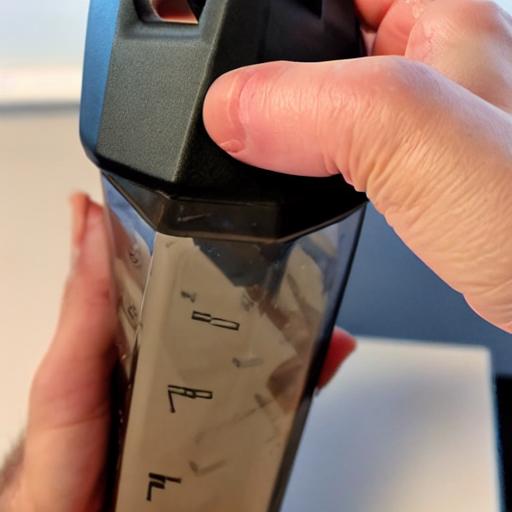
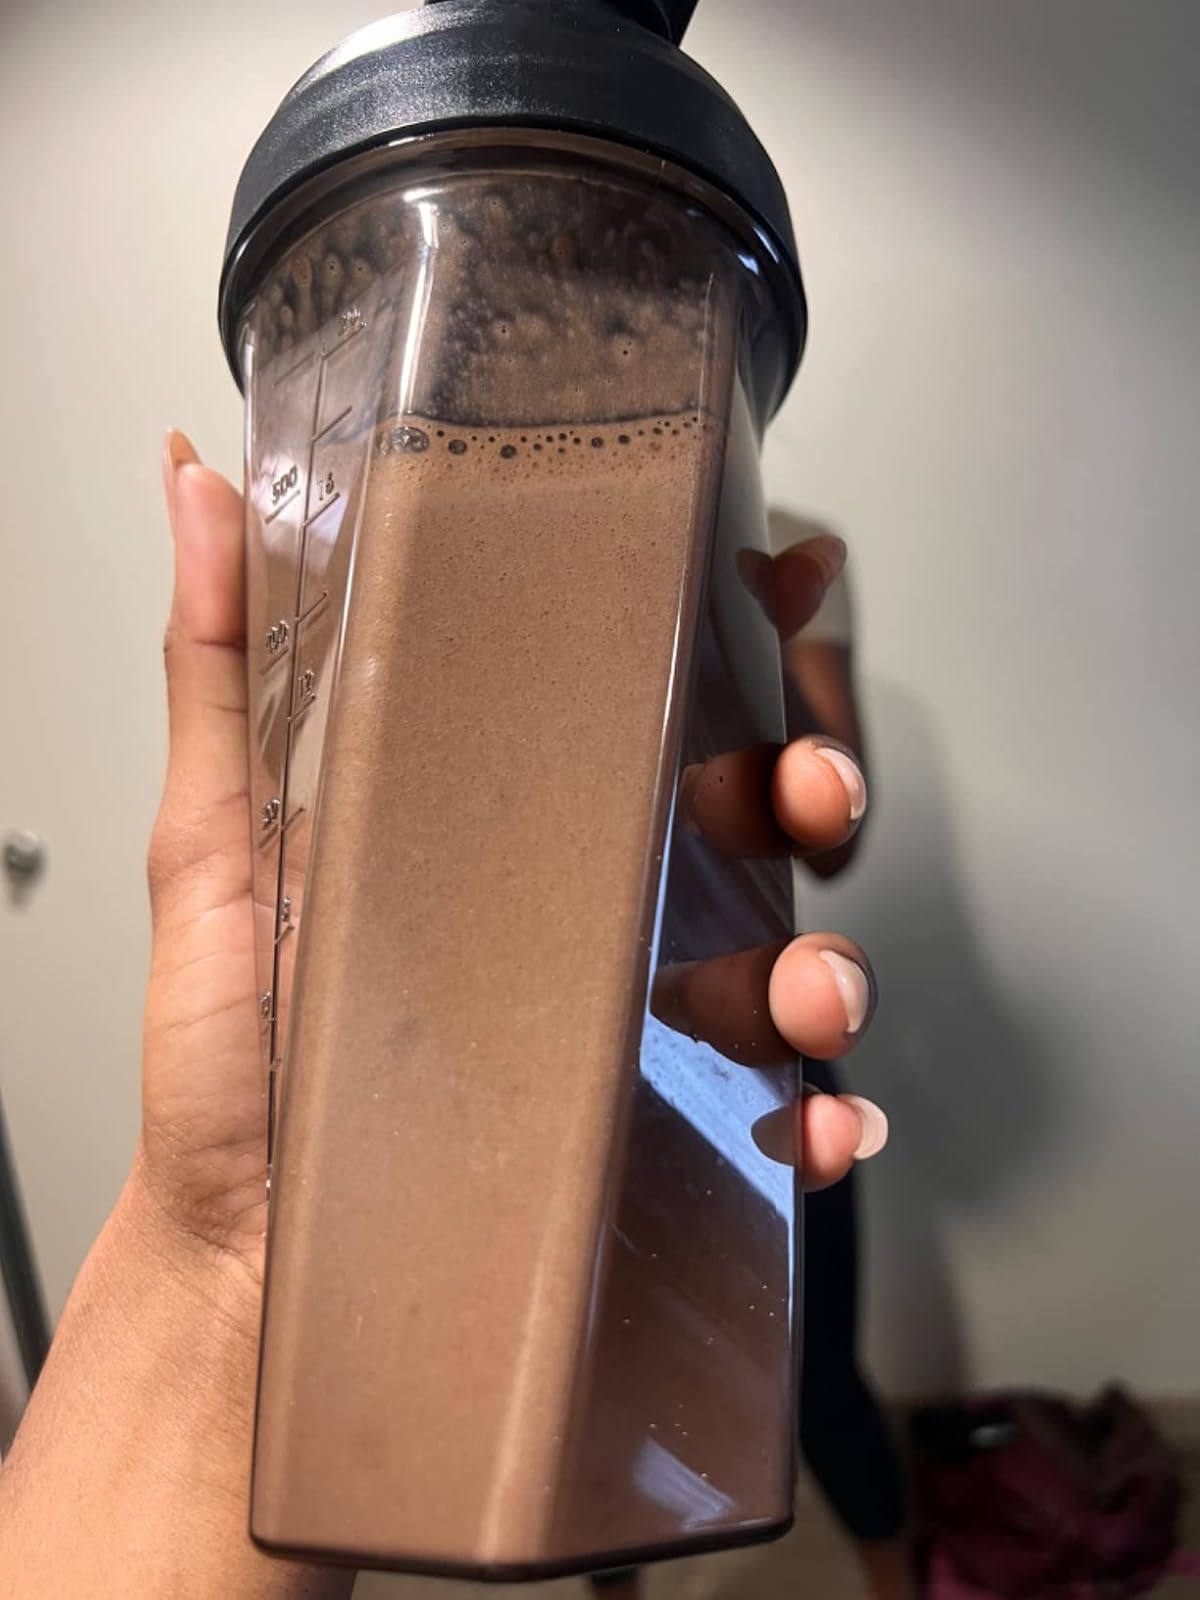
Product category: items_blender
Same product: no